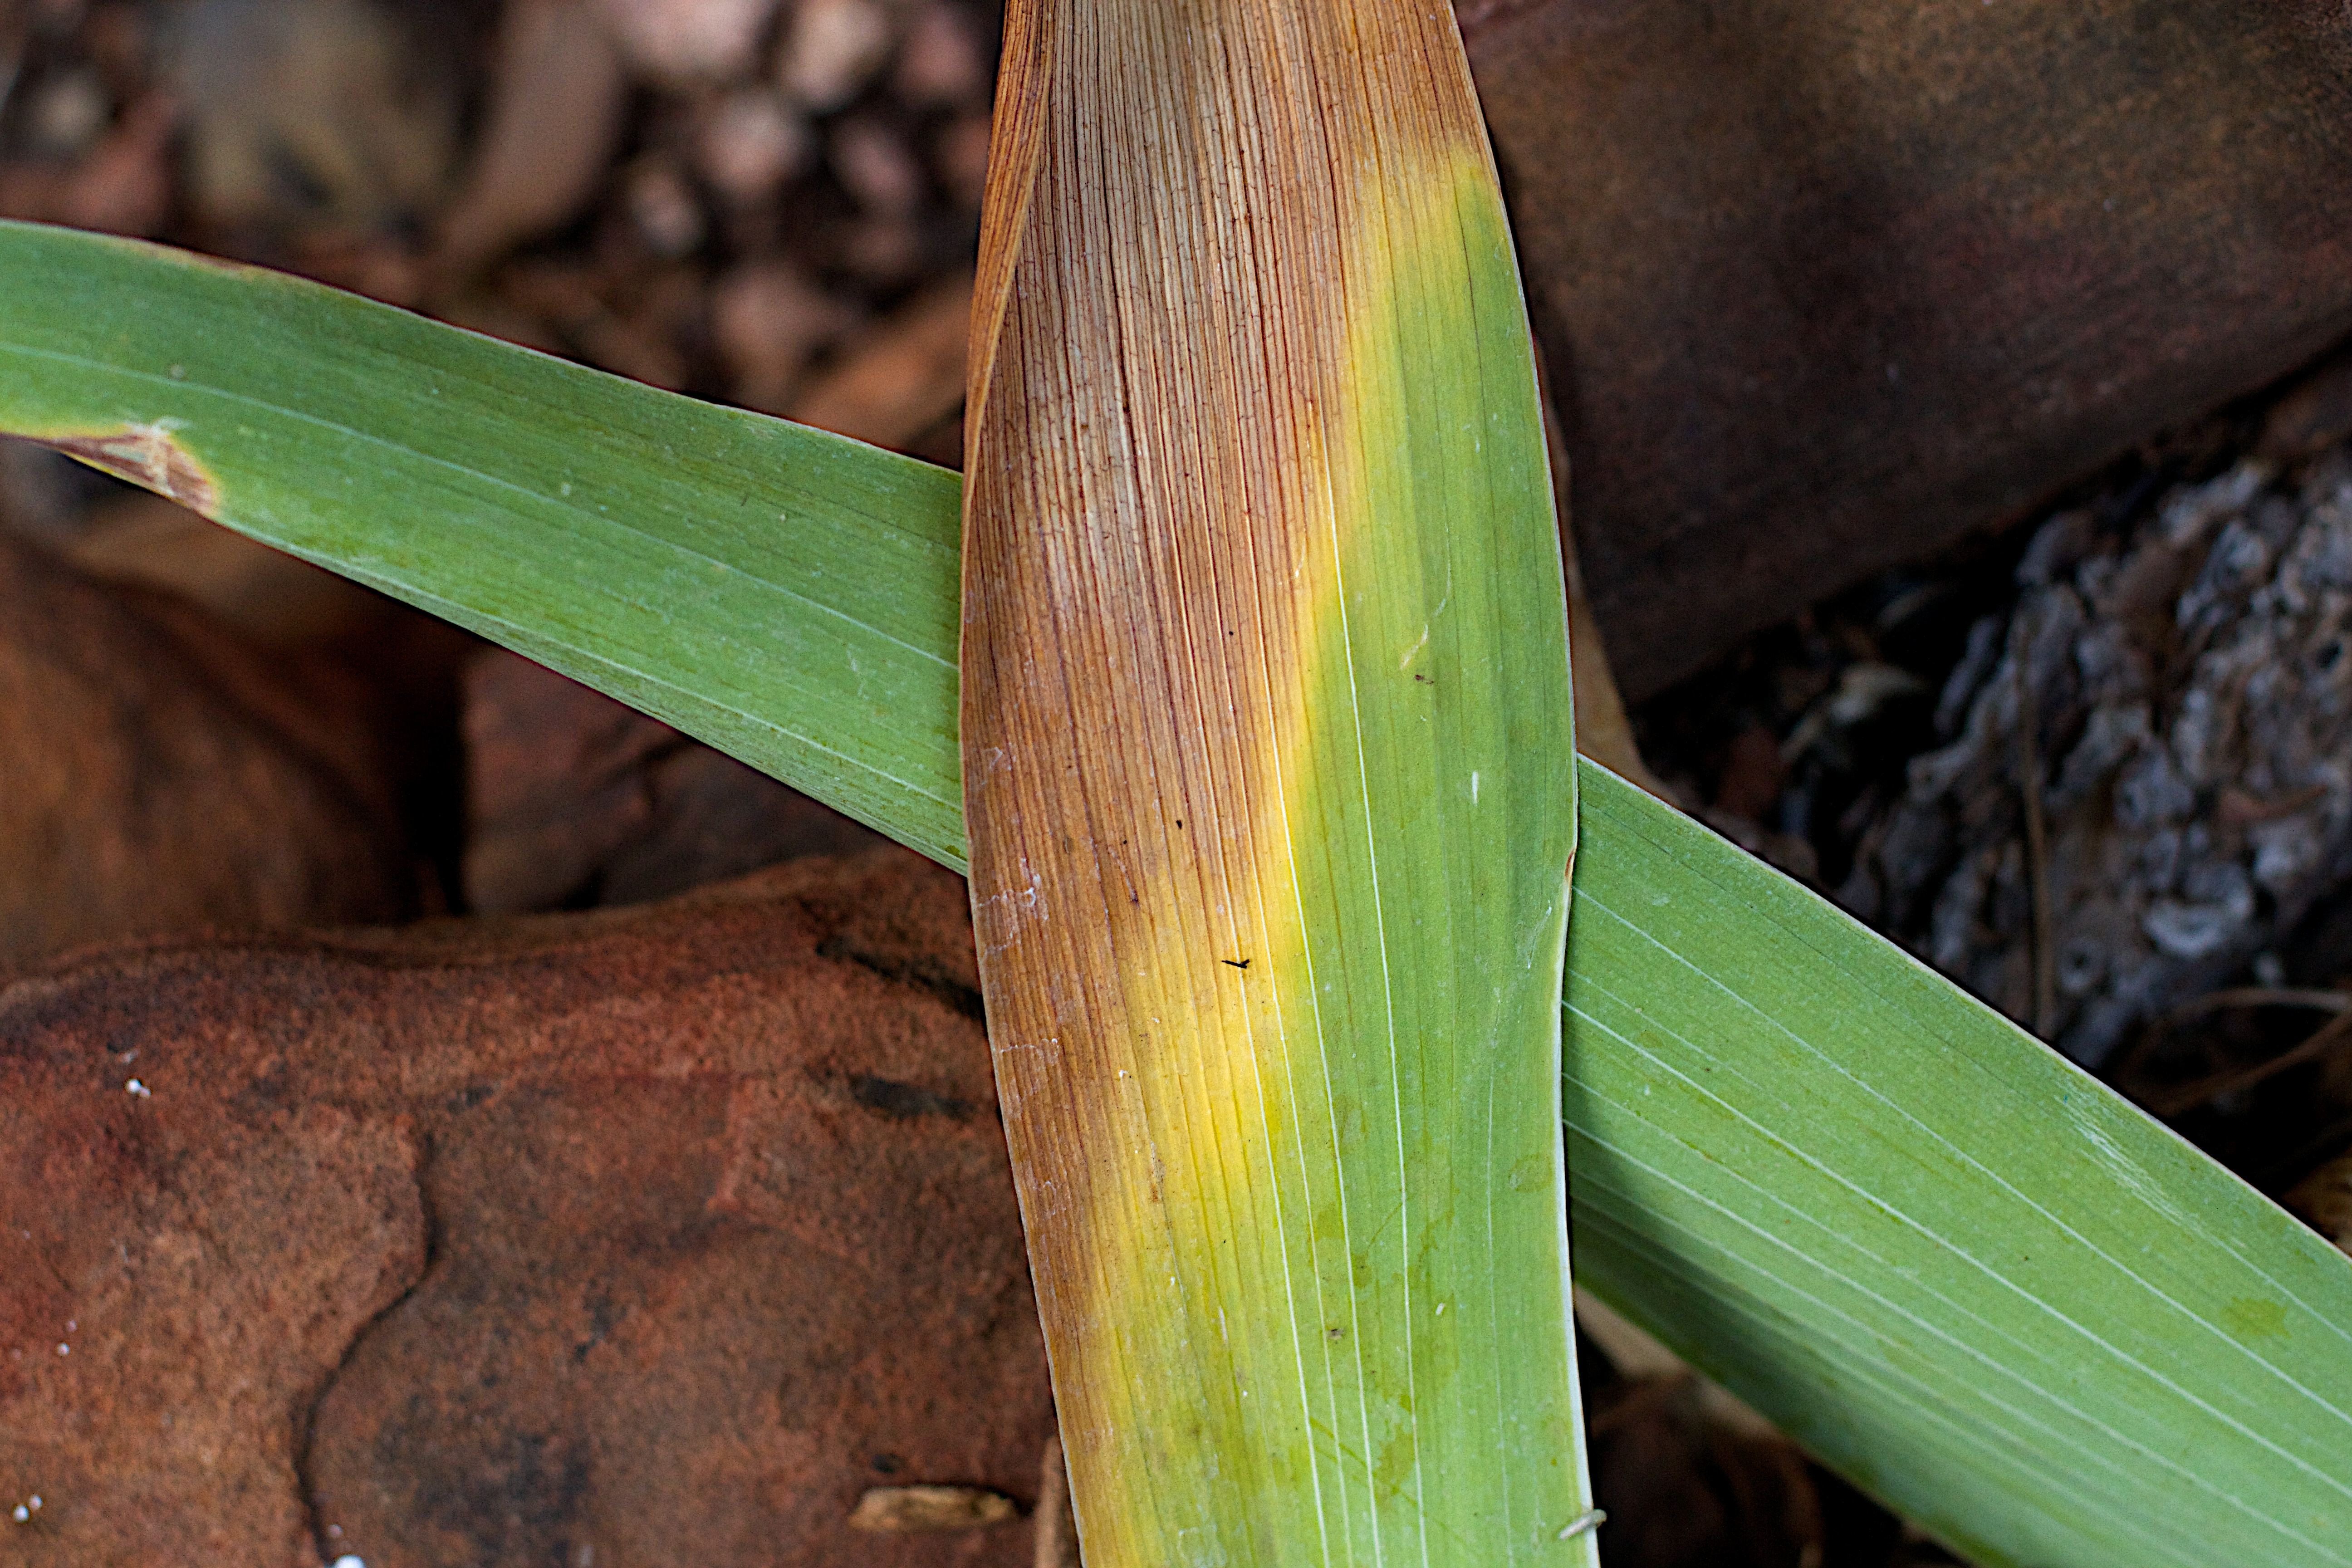
tree, nature, plant, wood, leaf, flower, trunk, food, green, crop, soil, botany, flora, fauna, close up, macro photography, grass family, plant stem, arecales